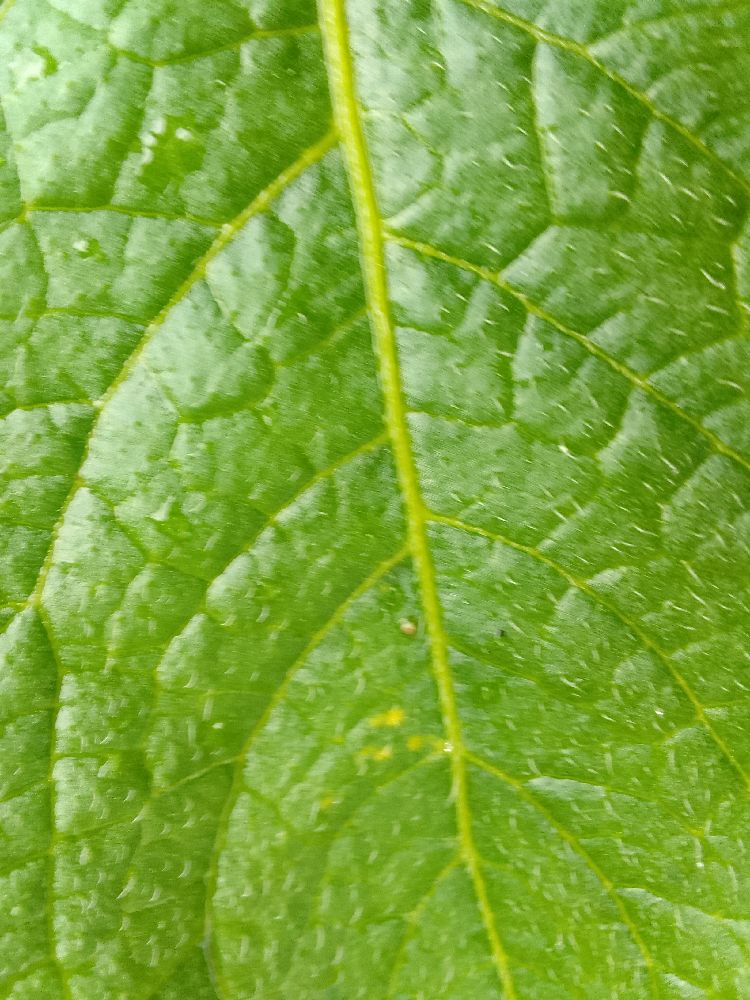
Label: Healthy